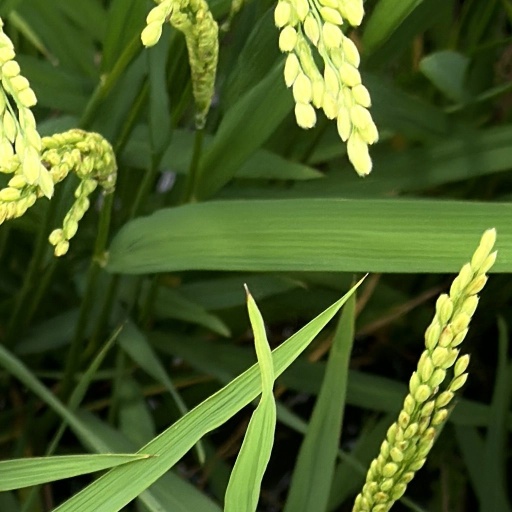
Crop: rice